Chinese numismatic charm

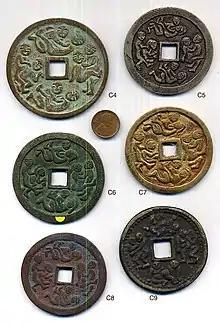
A group of Chinese sex education coins, each showing four different sexual positions.

Chinese burial coins (Traditional Chinese: 瘞錢; Simplified Chinese: 瘗钱; Pinyin: "yì qián") a.k.a. dark coins (Traditional Chinese: 冥錢; Simplified Chinese: 冥钱; Pinyin: "míng qián") are Chinese imitations of currency that are placed in the grave of a person that is to be buried. The practice dates to the Shang dynasty when cowrie shells were used, in the belief that the money would be used in the afterlife as a bribe to Yan Wang (also known as "Yama") for a more favourable spiritual destination. The practice changed to replica currency to deter grave robbers, and these coins and other imitation currencies were referred to as "clay money" (泥錢) or "earthenware money" (陶土幣). Chinese graves have been found with clay versions of what the Chinese refer to as "low currency" (下幣), such as cowrie shells, Ban Liang, Wu Zhu, Daquan Wuzhu, Tang dynasty Kaiyuan Tongbao, Song dynasty Chong Ni Zhong Bao, Liao dynasty Tian Chao Wan Shun, Bao Ning Tong Bao, Da Kang Tong Bao, Jurchen Jin dynasty Da Ding Tong Bao, and Qing dynasty Qian Long Tong Bao cash coins. Graves from various periods have also been found with imitations of gold and silver "high currency" (上幣), such as Kingdom of Chu's gold plate money (泥｢郢稱｣(楚國黃金貨)), yuan jin (爰金), silk funerary money (絲織品做的冥幣), gold pie money (陶質"金餅"), and other cake-shaped objects (冥器). In modern use, Joss paper takes the place of clay replicas, and is burned rather than buried with the deceased.